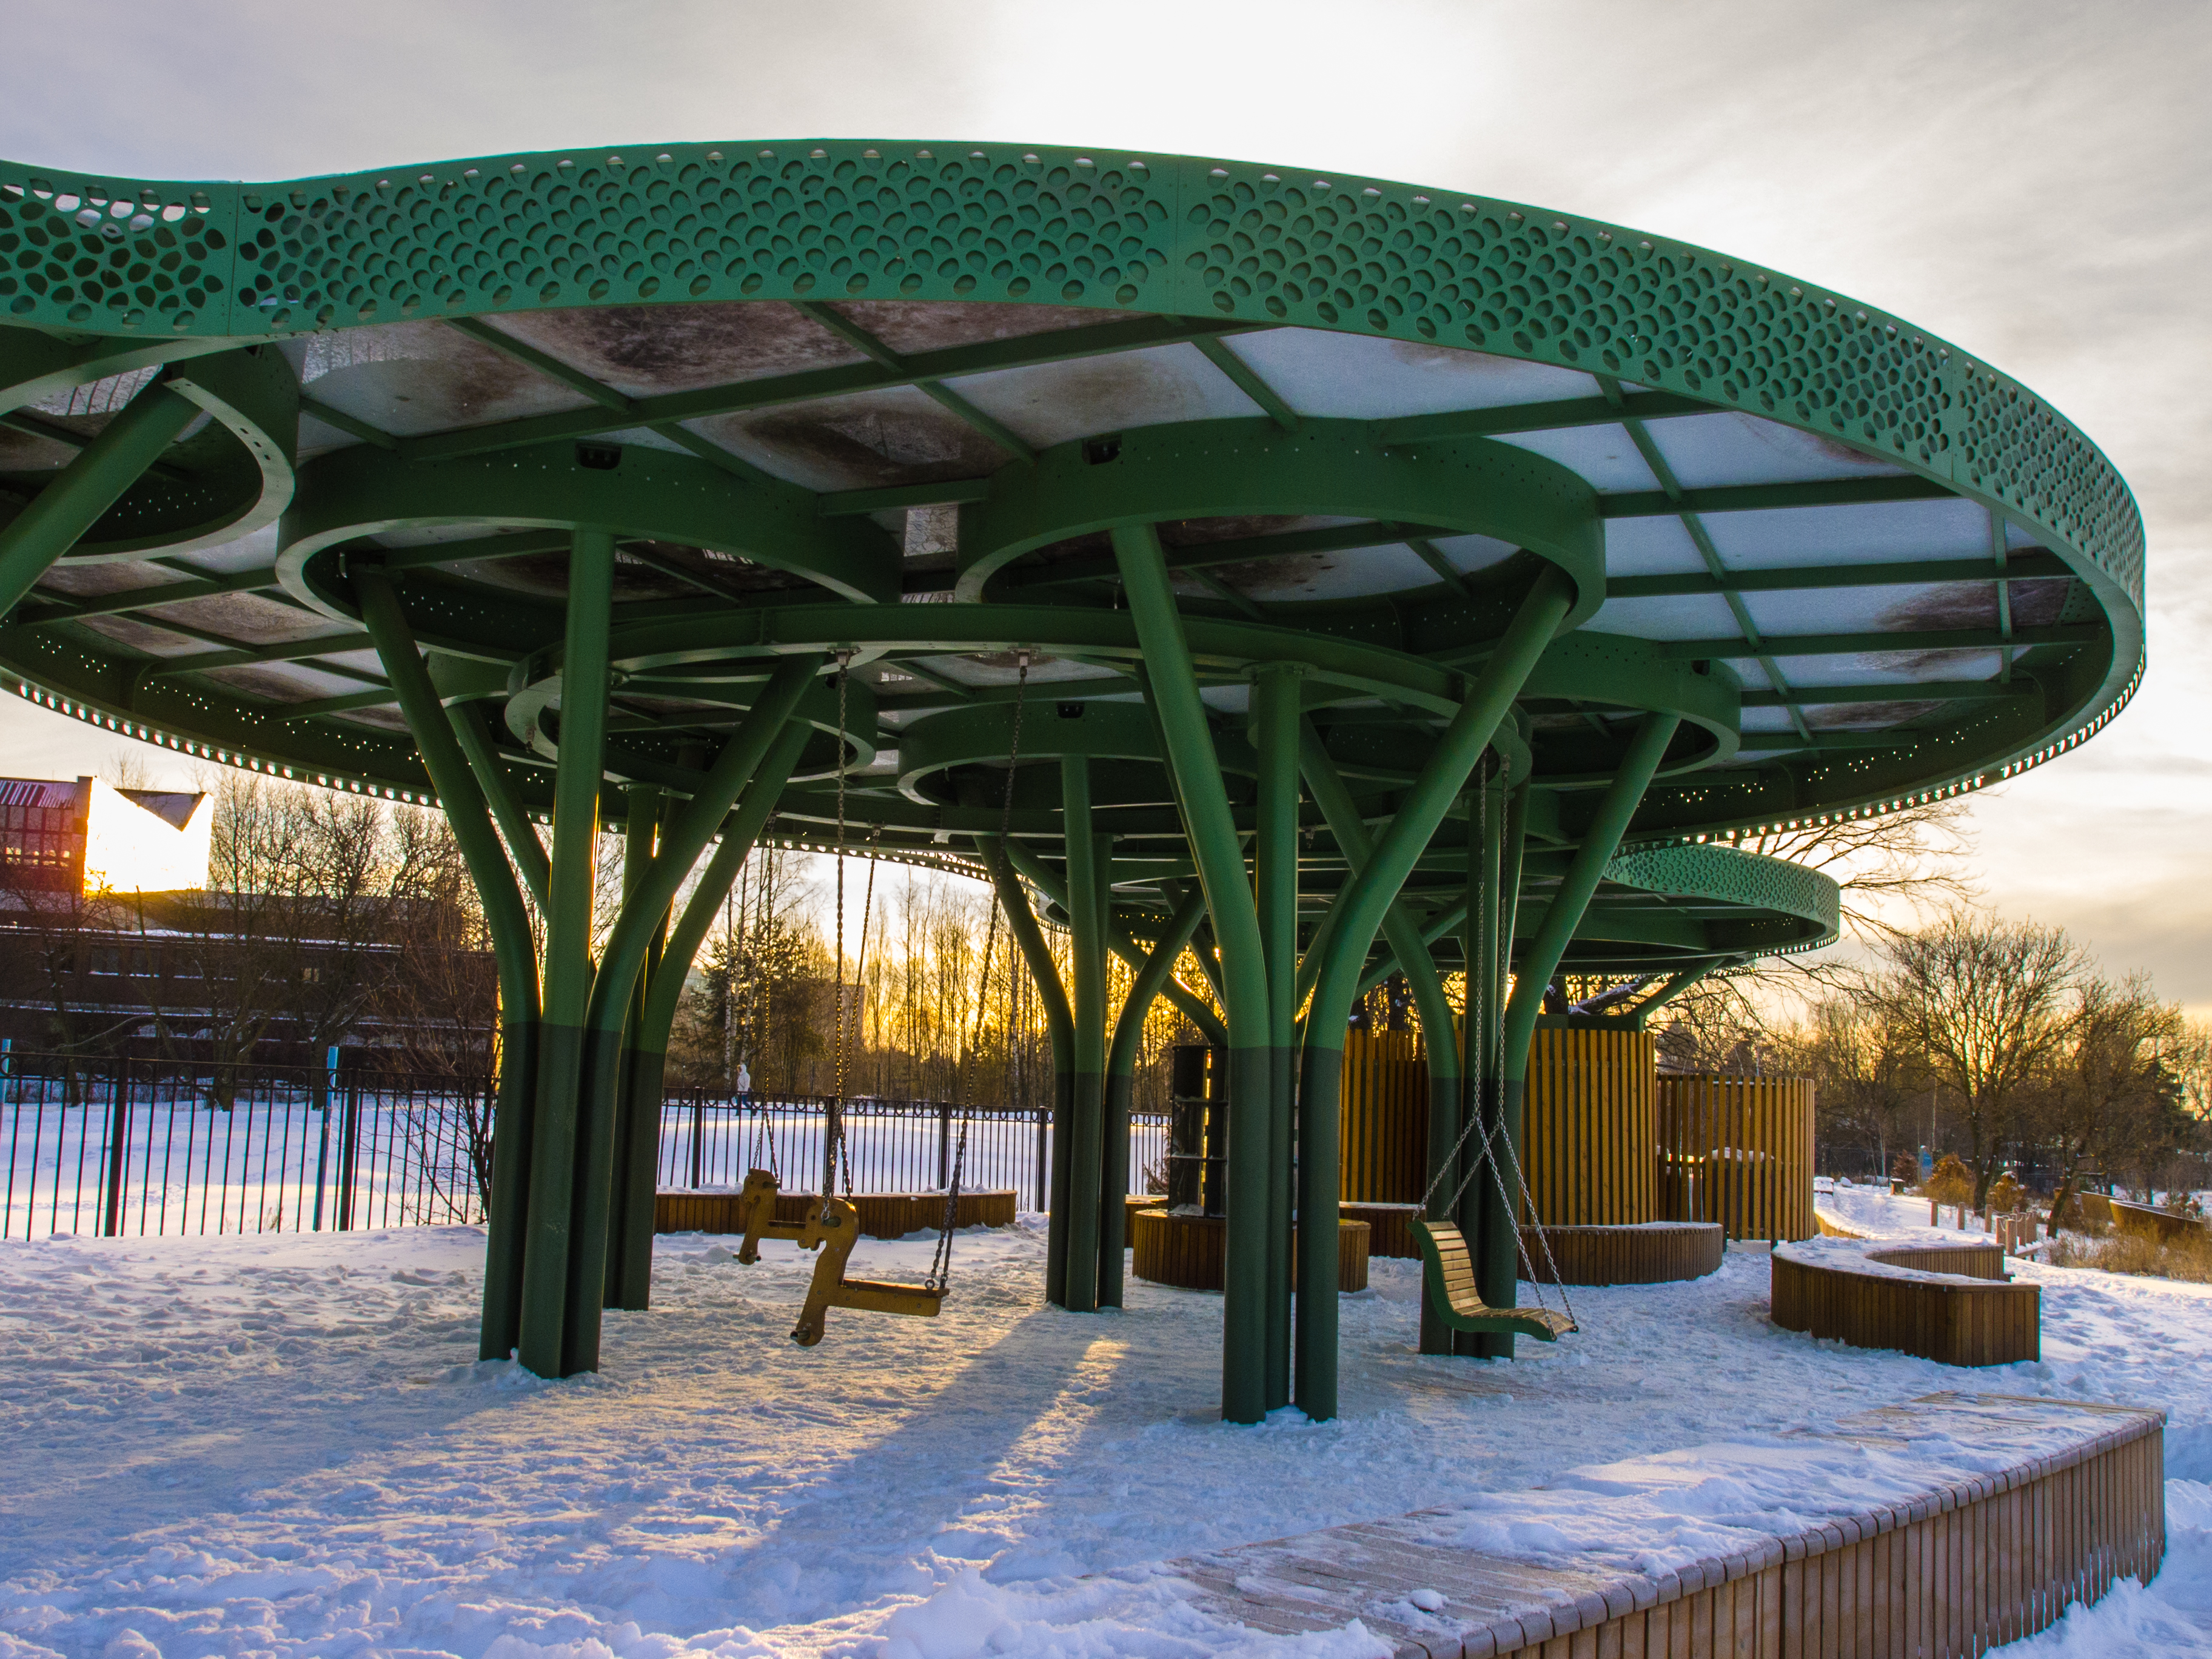
images, sky, snow, cloud, shade, plant, table, architecture, building, tree, roof, leisure, Tints and shades, winter, landscape, water, reflection, freezing, city, house, outdoor structure, gazebo, column, canopy, metal, pavilion, trunk, pergola, evening, transport, daylighting, beam, mixed use